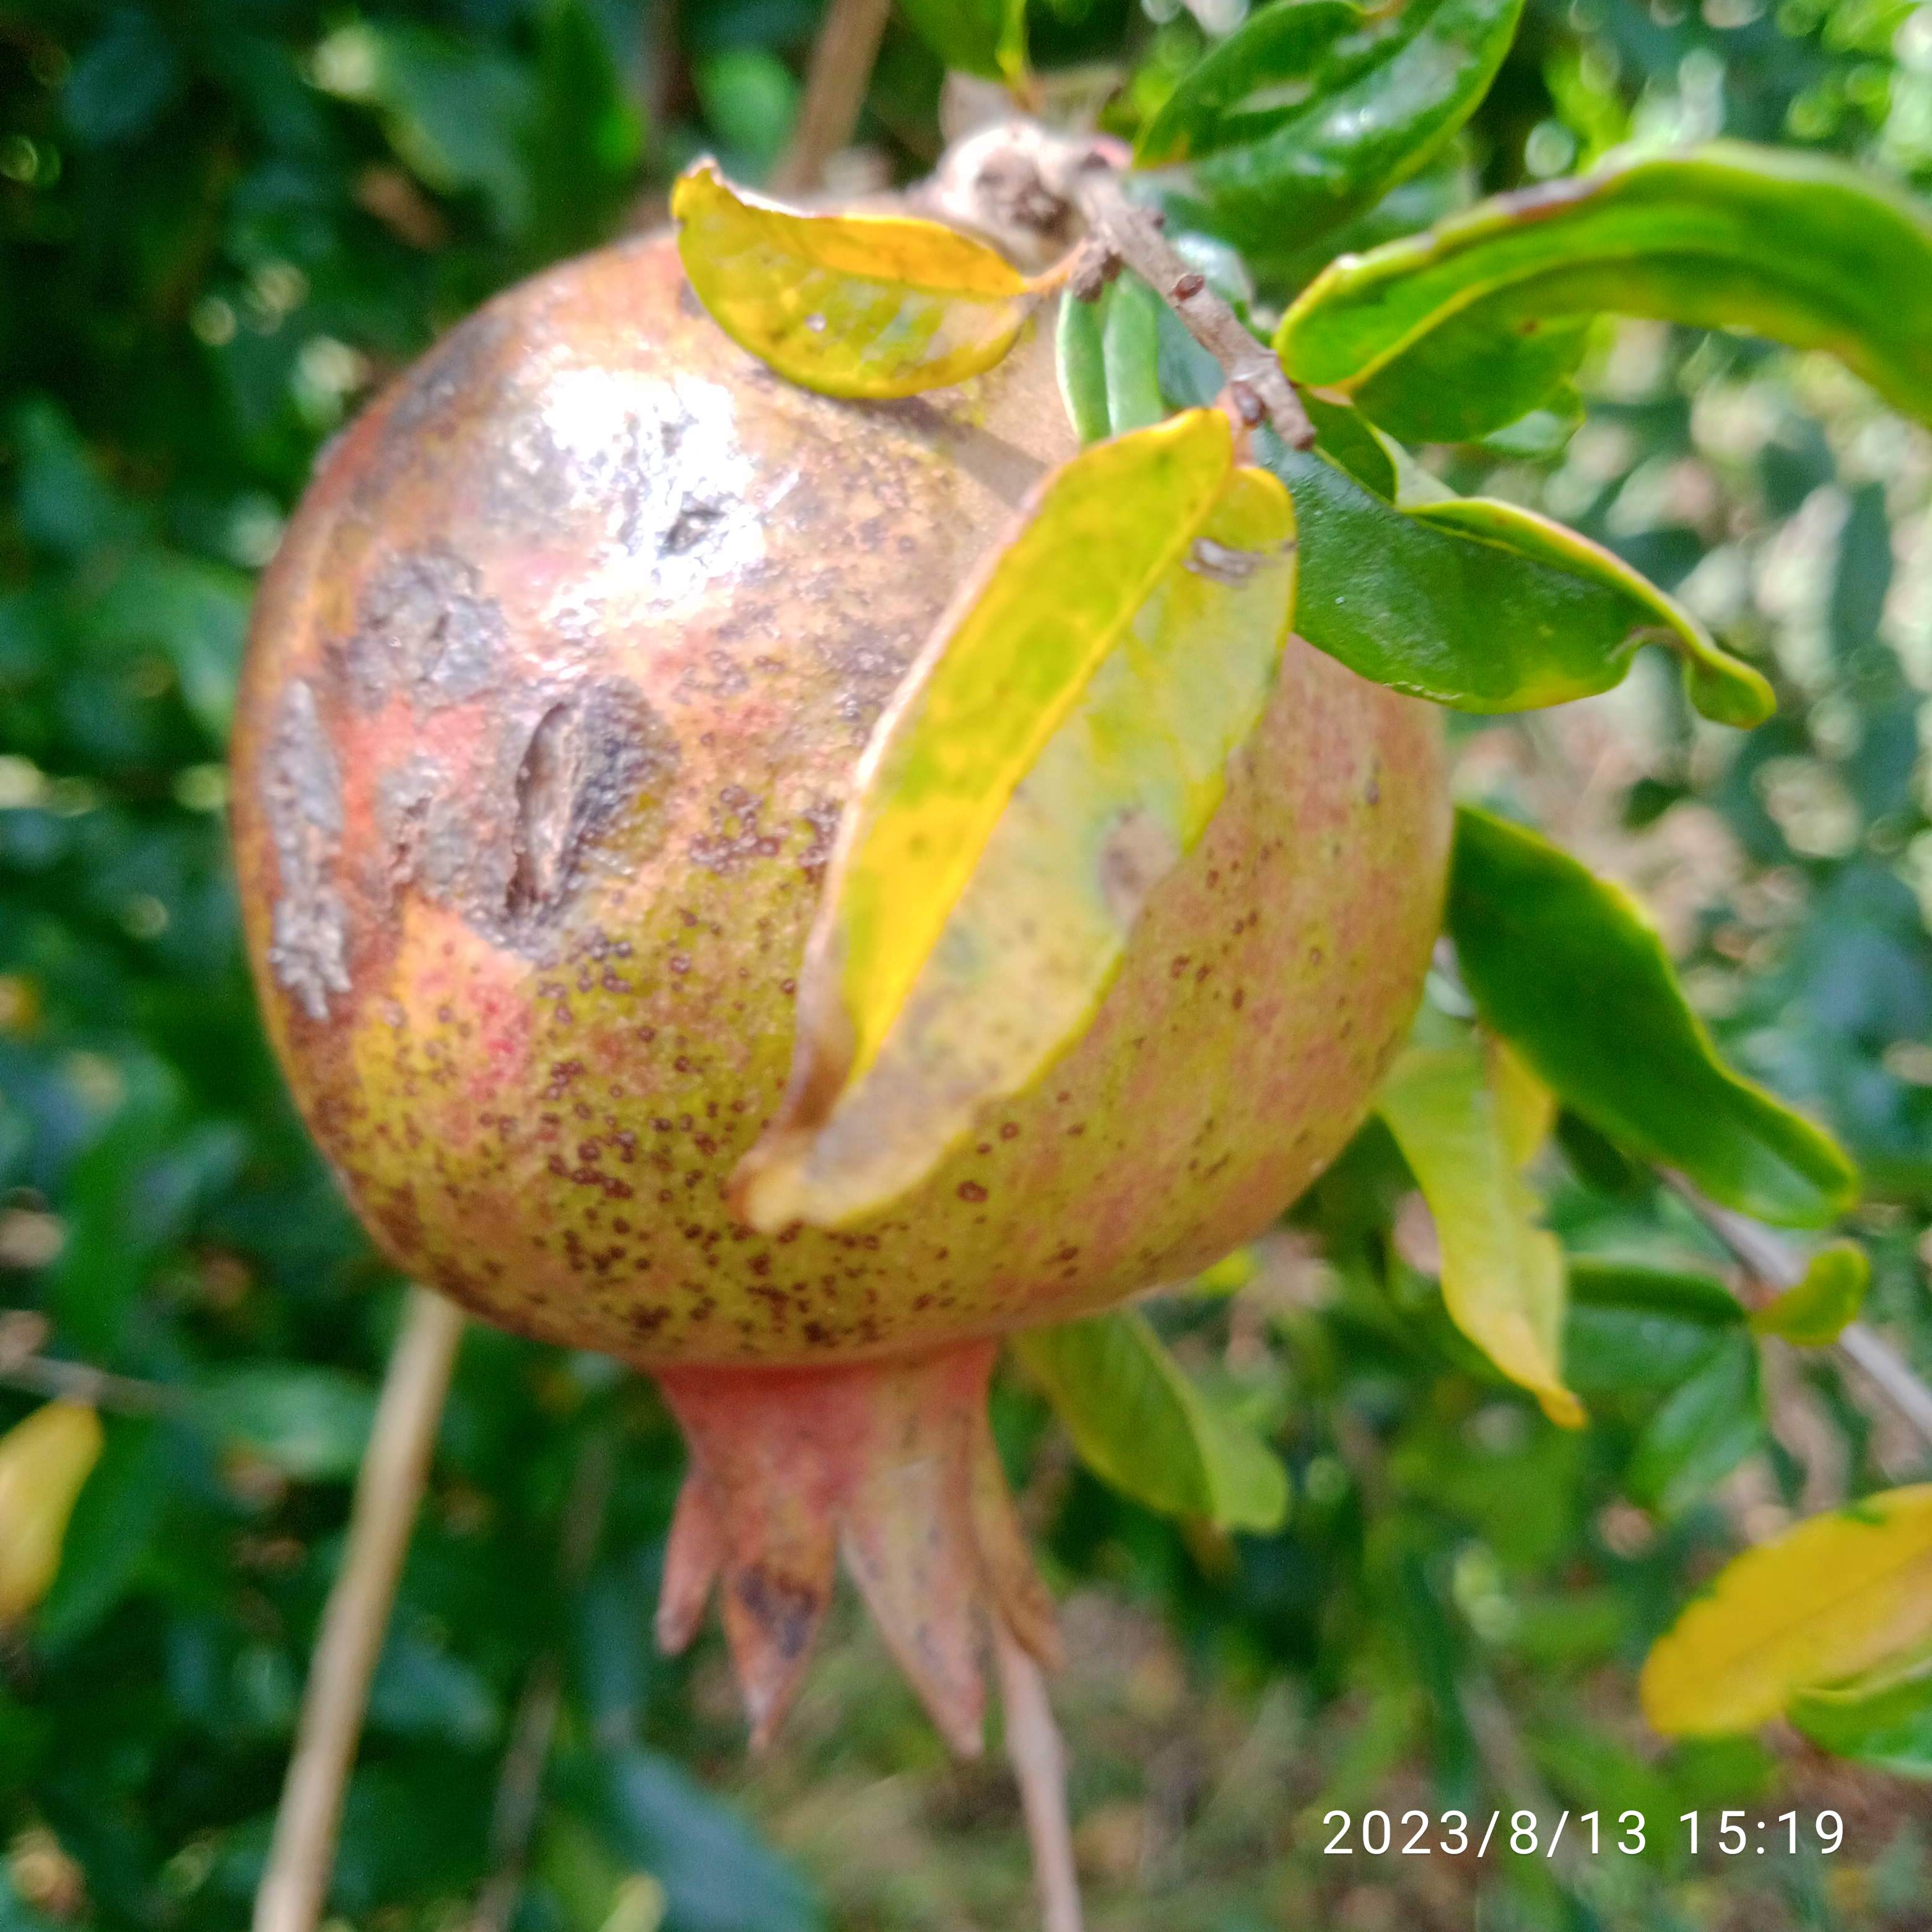
Label: Cercospora